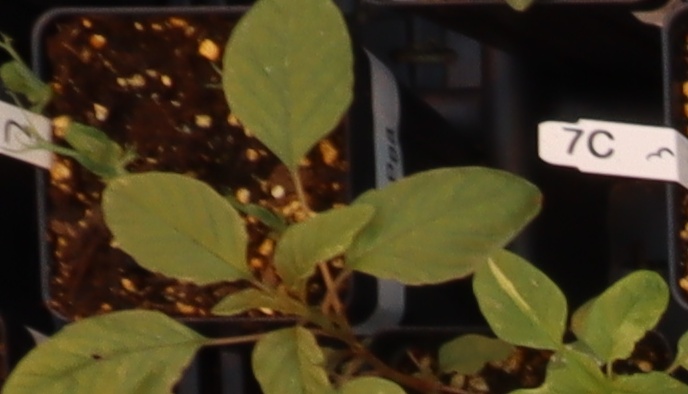
Label: Palmer Amaranth